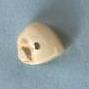
Maize quality: Bad